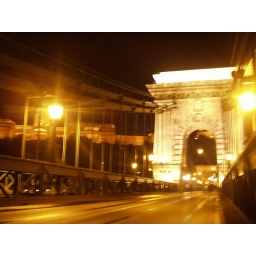
The castle in the background, the bridge in the foreground